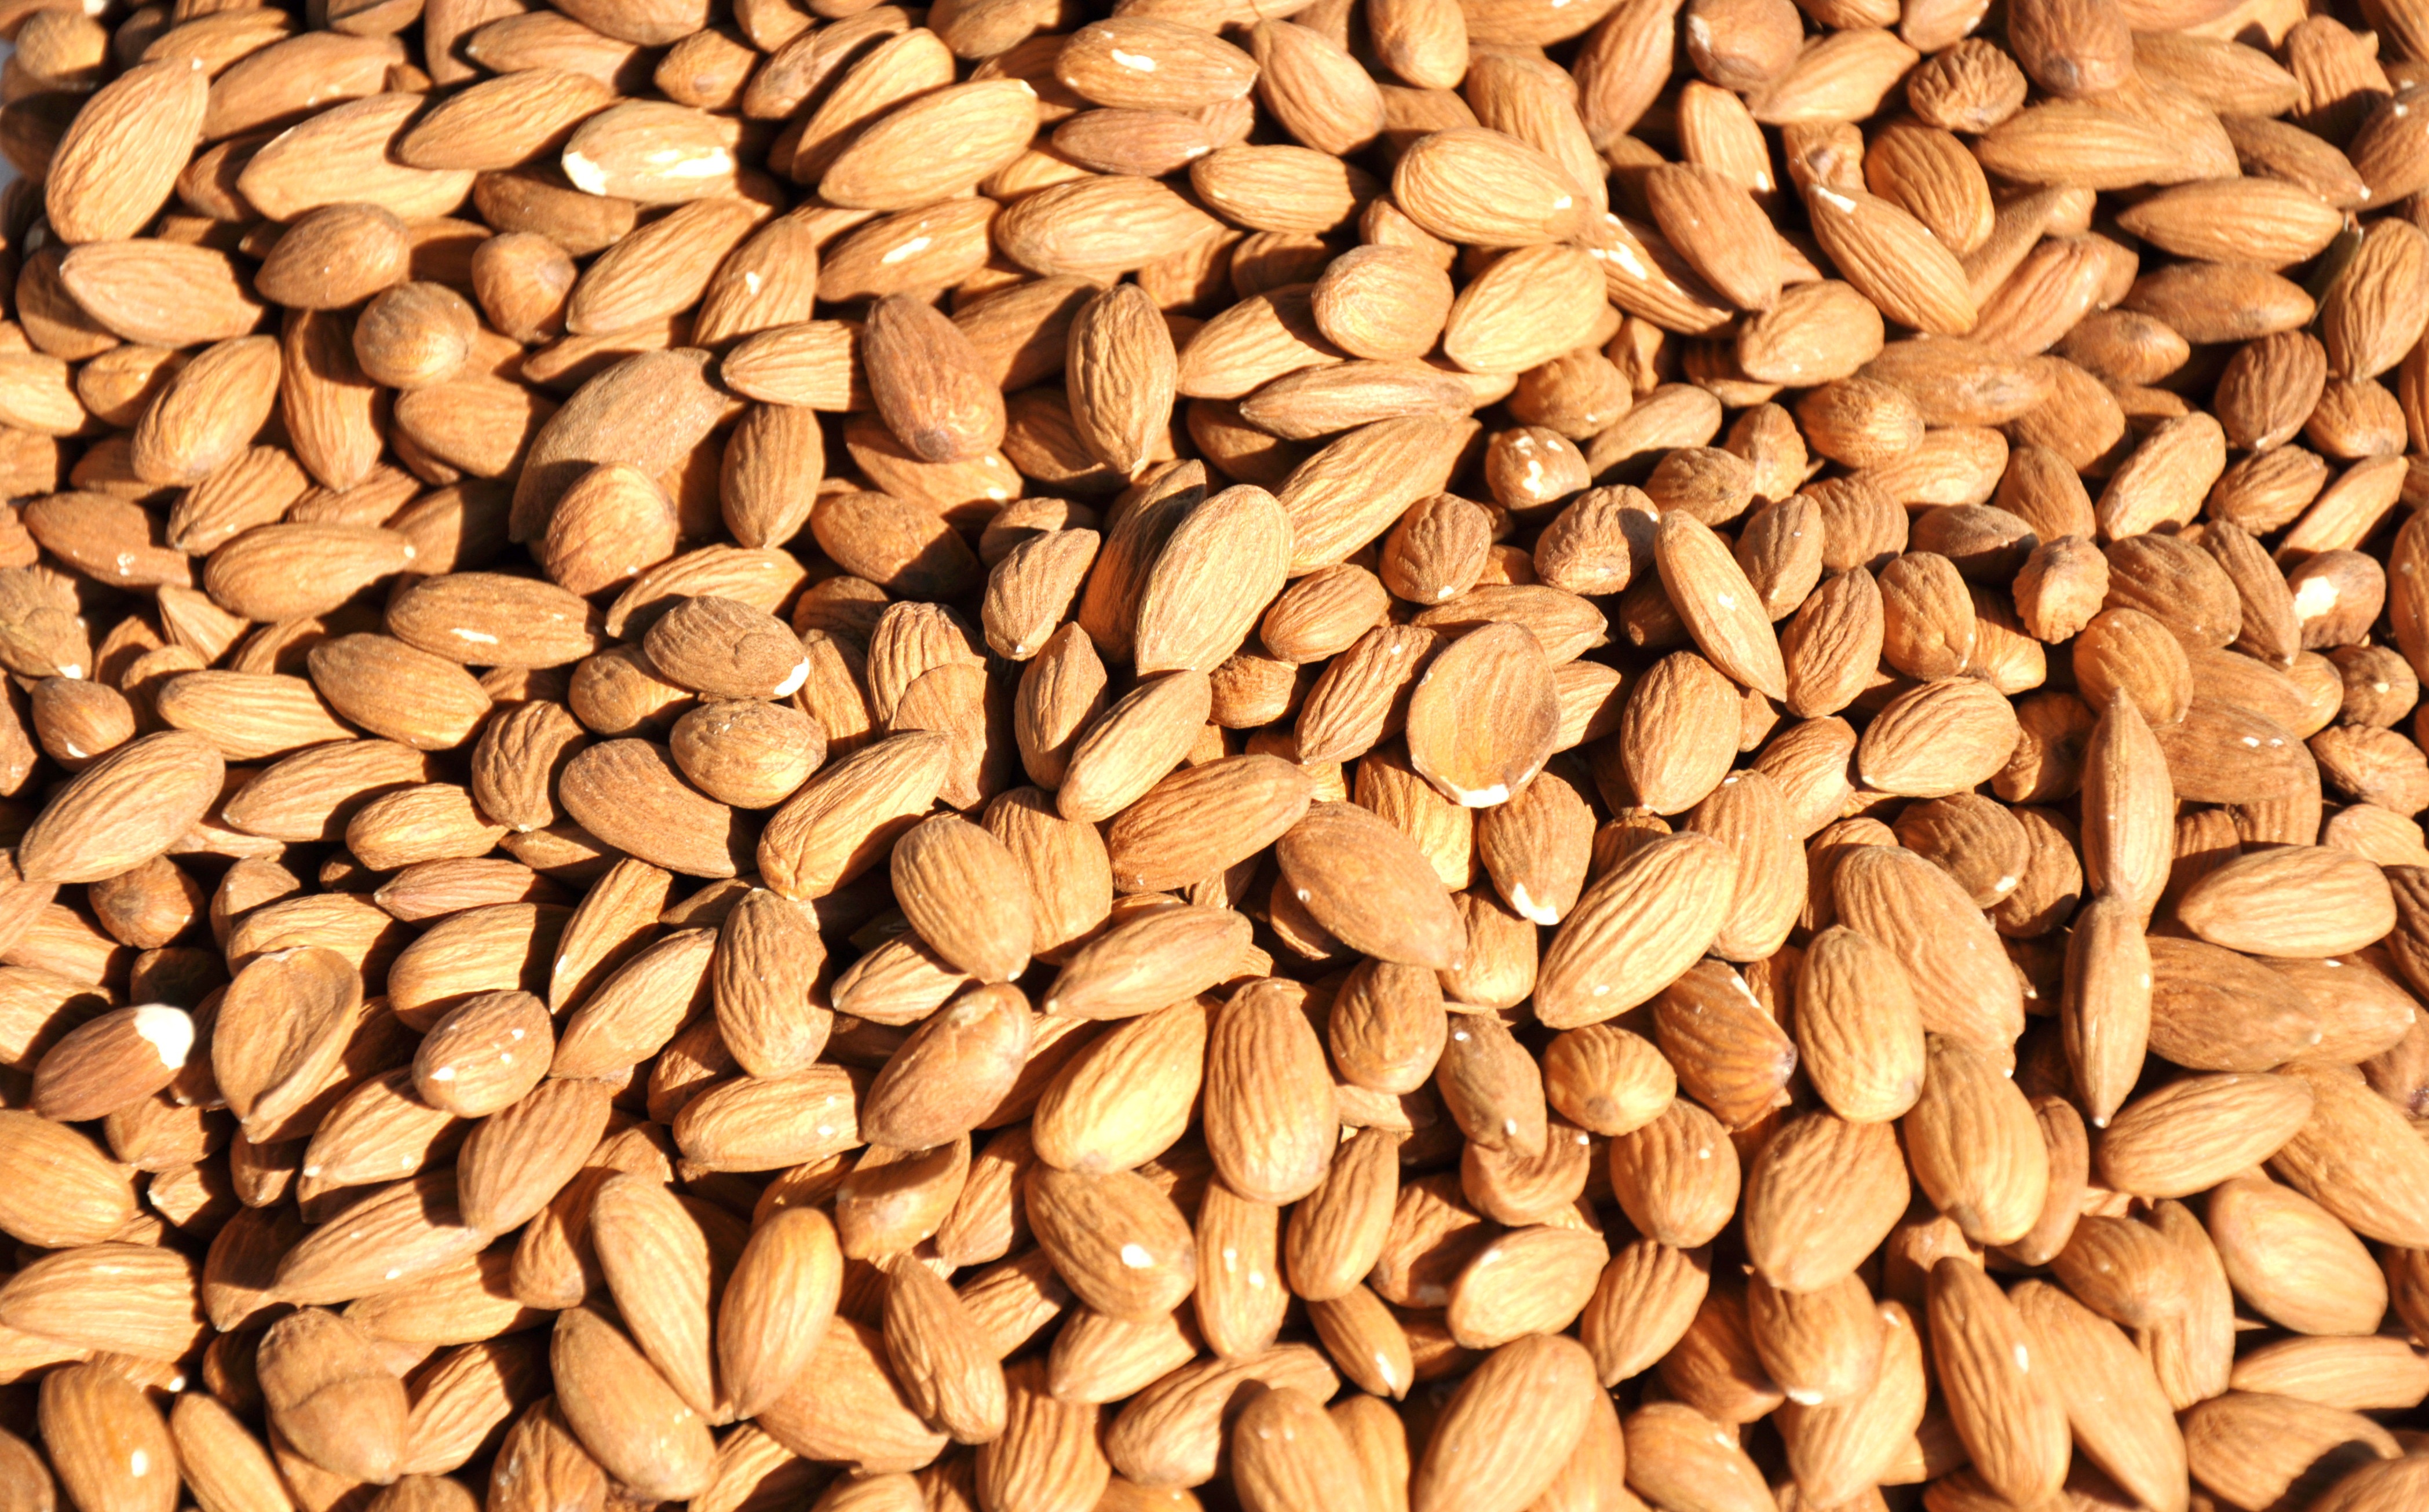
plant, barley, wheat, food, produce, crop, agriculture, cereal, seeds, vegetarian food, flowering plant, emmer, sunflower seed, grass family, land plant, whole grain, nuts seeds, skinless almonds